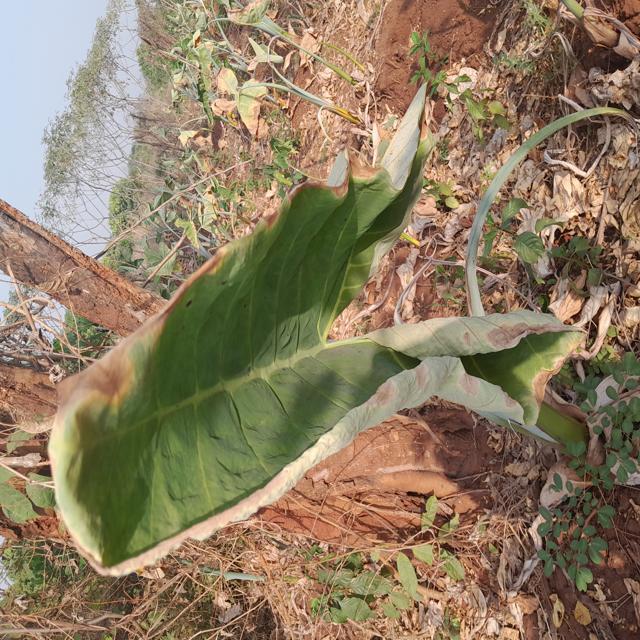
Label: Early_Blight